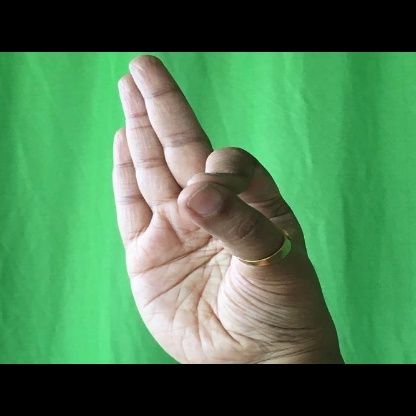
Mudra: Aralam